Beachamwell

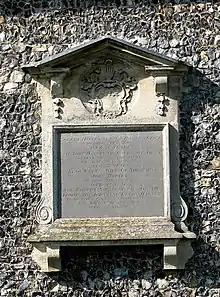
St Mary's church - wall memorial of Harvey family

The south aisle has a lead roof with a shallow pitch. The west part is 15th century, the east part early 19th century (the colour of the flintwork gives this away). Each corner has a massive diagonal buttress, with a third one where the original east corner used to be. The older part has two two-light windows and a moulded arched doorway with a hood mould, while the newer part has two three-light windows. One of these faces east. These two windows are medieval salvage; it is likely that they were at the end of the original aisle and in the south wall of the chancel originally. There is also a Baroque wall monument commemorating Robert Harvey, who died in 1740, and his family.